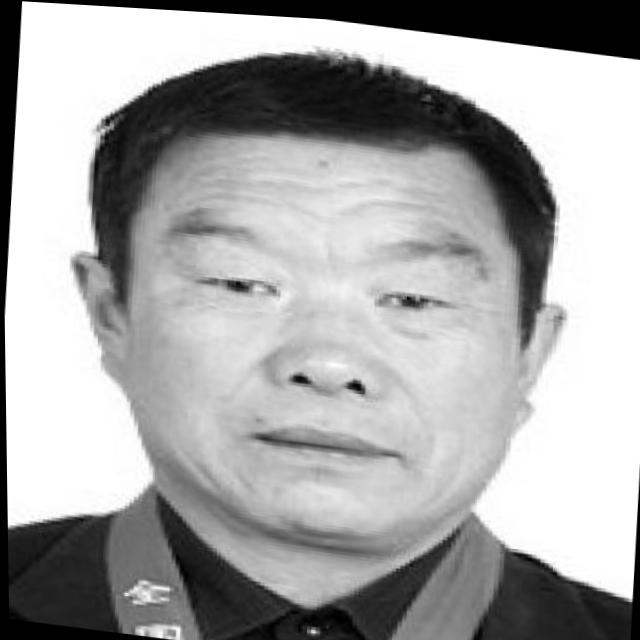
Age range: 45-64